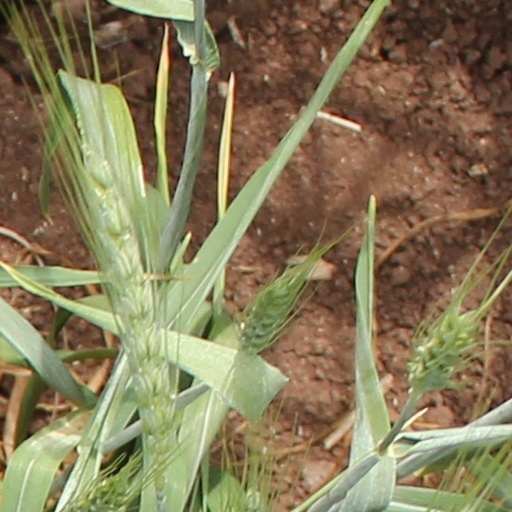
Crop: wheat